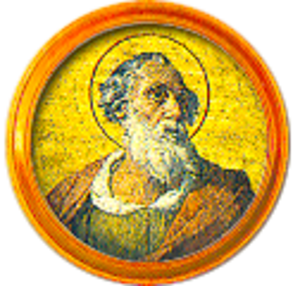
Médaillon de la frise des papes à Saint-Paul-hors-les-Murs. Il s'agit d'une mosaïque représentant de Zéphyrin, 15e pape de l'Église catholique (198-217 ou 218).
Cette liste des papes est celle des 266 évêques de Rome, appelés également papes à partir du IVᵉ siècle, guides de l’Église catholique romaine, que cite l’Annuaire pontifical, et des antipapes.